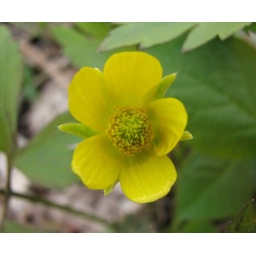
The green really comes out in this picture, but I remember this flower being a vibrant yellow.